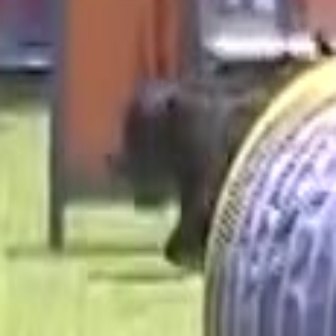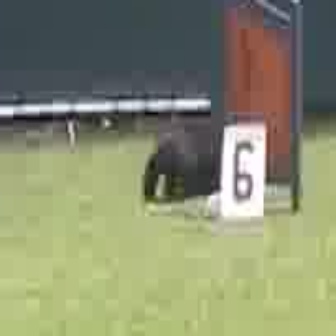
  Please identify the target specified by the bounding box [118,47,317,247] in the first image and locate it in the second image. Return the coordinates in [x_min,y_min,x_max,y_max] format.
Answer: [140,115,220,196]